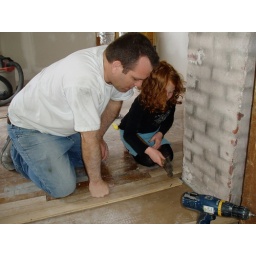
kyla nailing in the kitchen floor